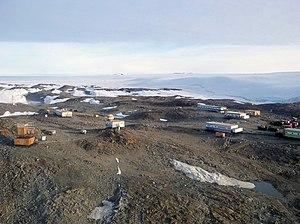
La base antarctique Novolazarevskaya est une station de recherche scientifique soviétique puis russe située sur la terre de la Reine-Maud en Antarctique.
Une oasis antarctique est une zone assez grande naturellement libre de neige et de glace en Antarctique, continent par ailleurs presque entièrement recouvert de glace.